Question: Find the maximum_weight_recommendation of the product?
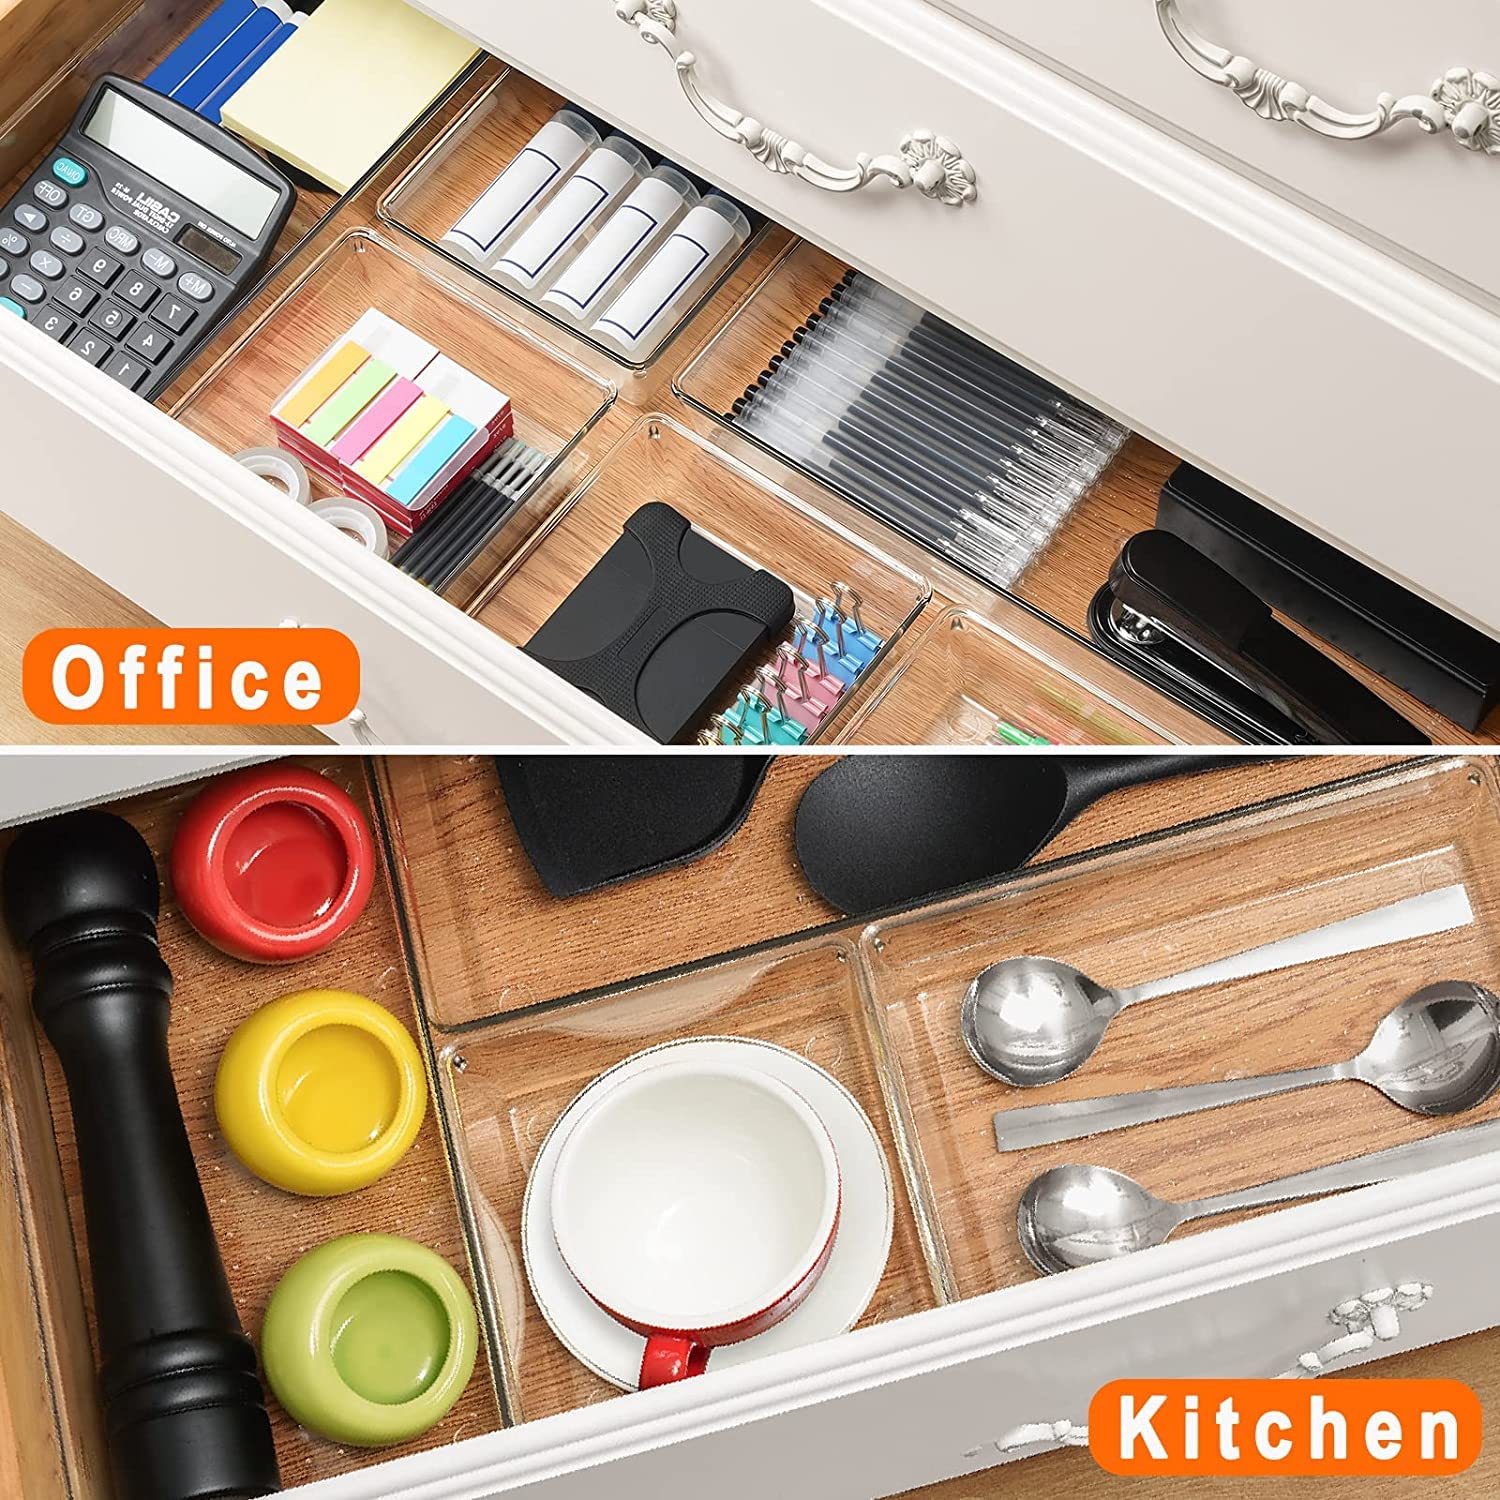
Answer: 770.0 ton